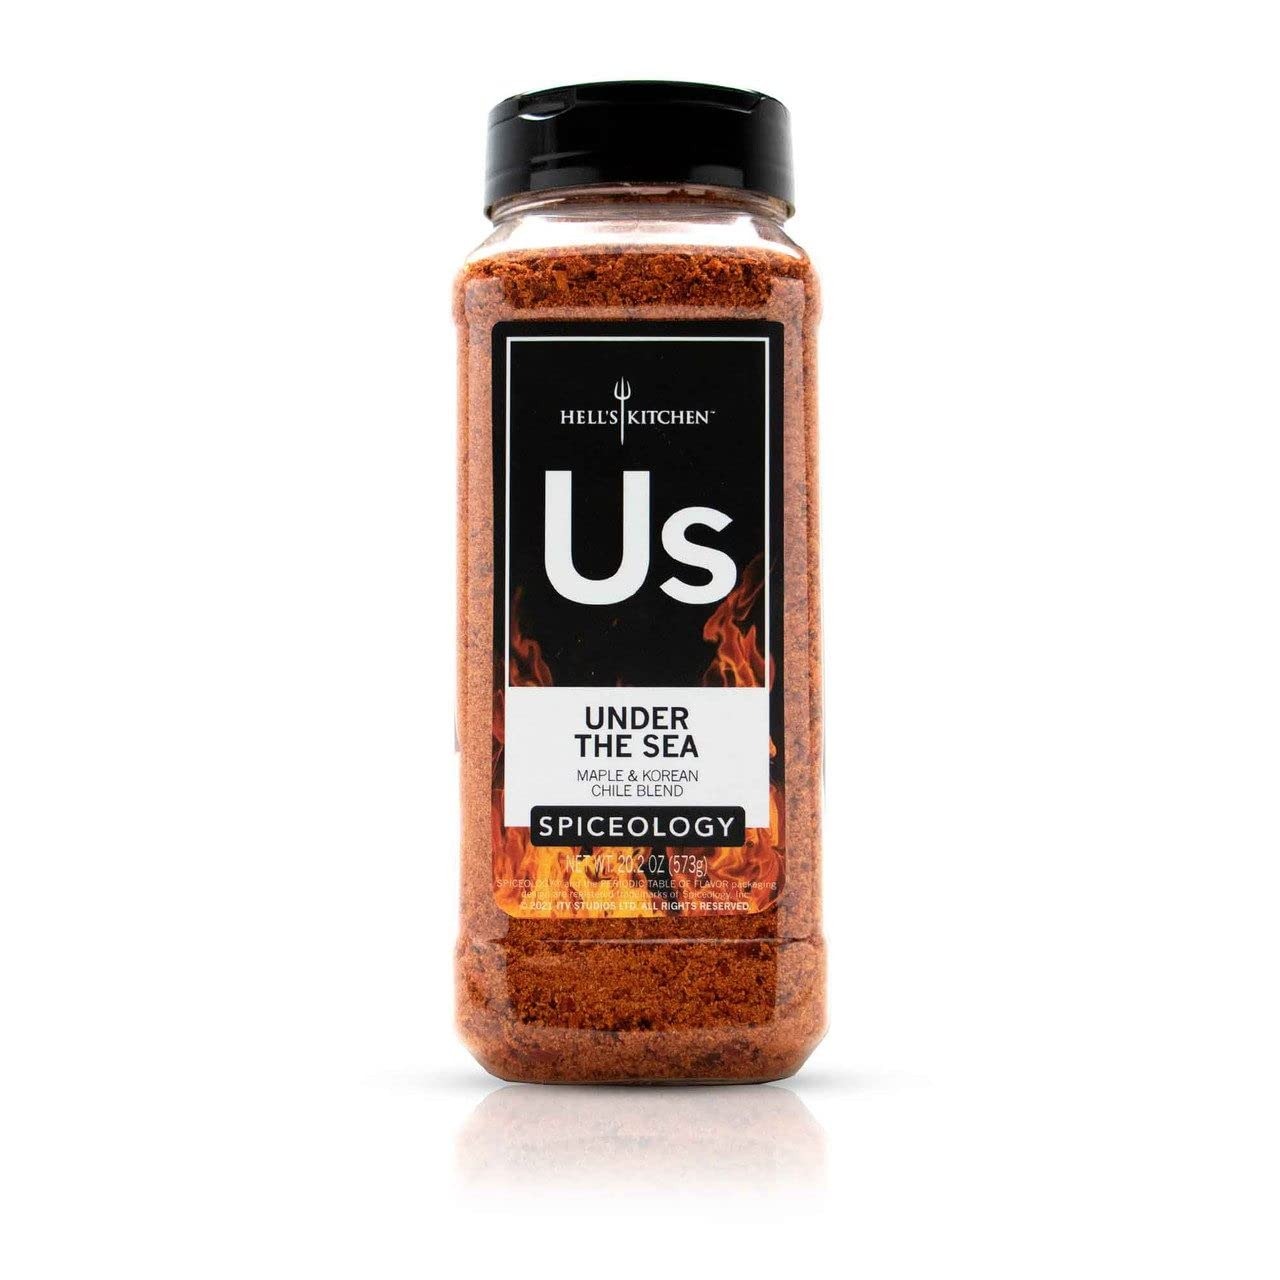
Item Name: Spiceology & Hell's Kitchen - Under The Sea - Maple and Korean Chile Spice Blend - Sweet and Spicy Seasfood Seasoning - 20.2 oz
Bullet Point 1: INSPIRED BY HELL'S KITCHEN - While perfectly cooked seared scallops can be hit or miss on the show, you’ve got a secret ingredient with this sweet and spicy blend with flavors of maple and Korean chile flakes.
Bullet Point 2: TRY IT ON - Take a trip under the sea with this versatile blend that hits all of the sweet and spicy notes. Try it on white fish, scallops, tofu, chicken, roasted carrots, pizza, noodles and corn.
Bullet Point 3: WANT MORE HELL'S KITCHEN? - Try all 5 flavors in the collection: Where's the Lamb Sauce?!, Vampire Killer, Smashing Salmon, Under the Sea, and Sir Wellington.
Bullet Point 4: CHEF OWNED AND OPERATED - Great flavor comes from chefs, not food scientists. Our blends and flavors are innovative and unique.
Bullet Point 5: WHY CHOOSE SPICEOLOGY? - When it comes to flavor, fresh matters. We grind in small batches and ship direct, delivering the freshest most flavorful spices right to your door.
Product Description: While perfectly cooked seared scallops can be hit or miss on the show, you’ve got a secret ingredient with this sweet and spicy blend with flavors of maple and Korean chile flakes. Take a trip under the sea with this versatile blend that hits all of the sweet and spicy notes. Try it on white fish, scallops, tofu, chicken, roasted carrots, pizza, noodles and corn. Ingredients - Chili Peppers, Garlic, Salt, Spices, Onion, Maple Sugar. Why choose Spiceology? - When it comes to flavor, fresh matters. We grind in small batches and ship direct, delivering the freshest most flavorful spices right to your door. We are chef-owned and operated. Great flavor comes from chefs, not food scientists. Our blends and flavors are innovative and unique.
Value: 20.2
Unit: Ounce

Price: 13.99